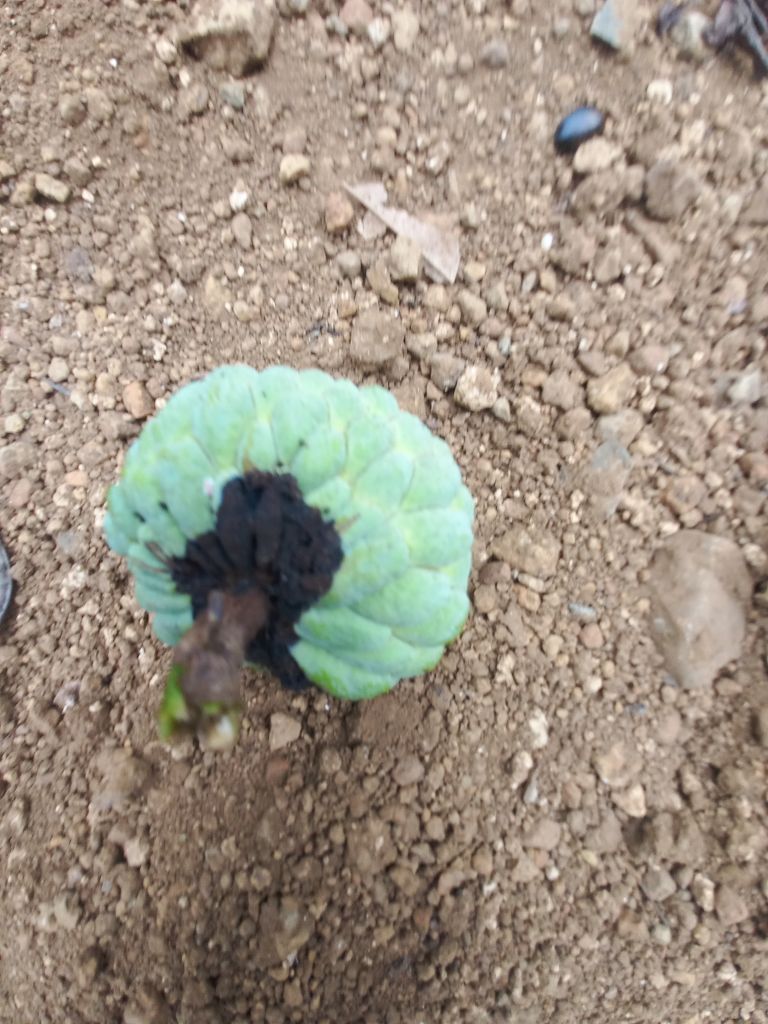
Disease label: Diplodia Rot